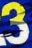
Number: 3